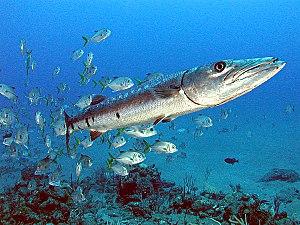
Le barracuda est une espèce de poissons carnivores de grande taille, de la famille des Sphyraenidae.